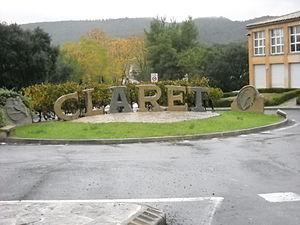
Monument du rond-point de l'entrée avant le pont
Claret est une commune française située dans le département de l'Hérault en région Occitanie.